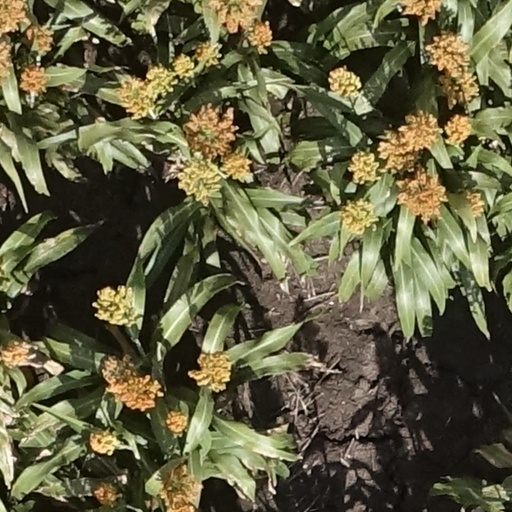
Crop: sorghum